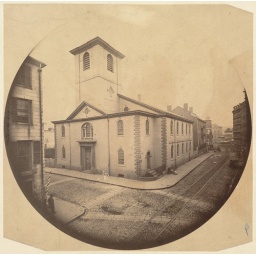
Brattle St. Church. Erected 1772. Razed 1872. A British cannonball in wall near door